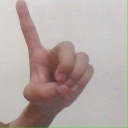
अक्षर: ड